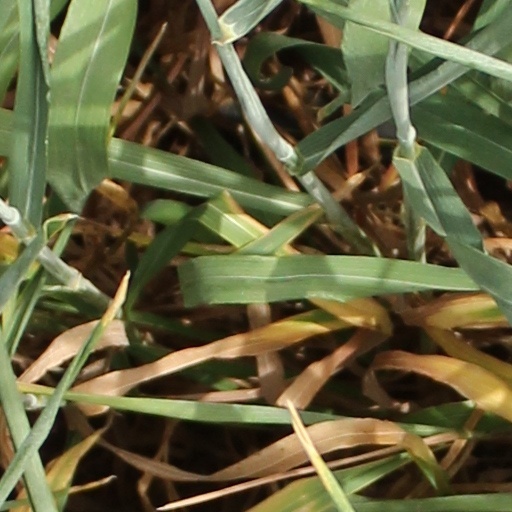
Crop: wheat